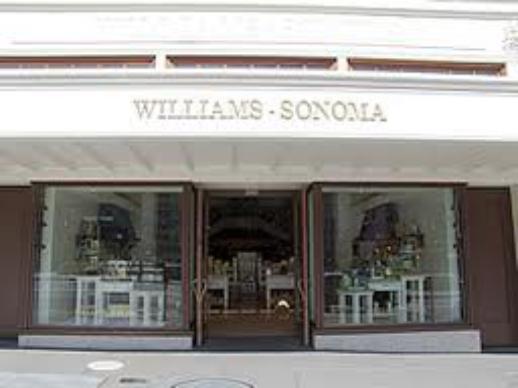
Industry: Clothes